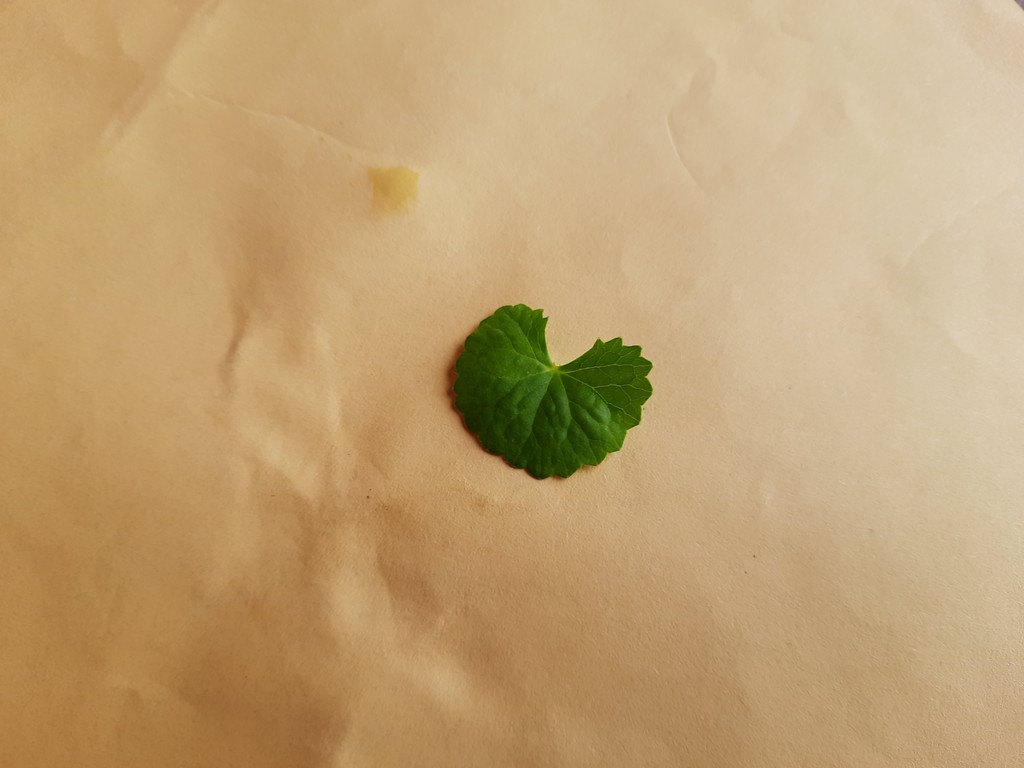
Label: Healthy